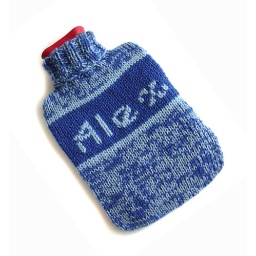
This hot-water bottle cover is knitted in blue and light blue wools, and at the front has the name &amp;quot;Alex&amp;quot; embroidered in light blue wool.